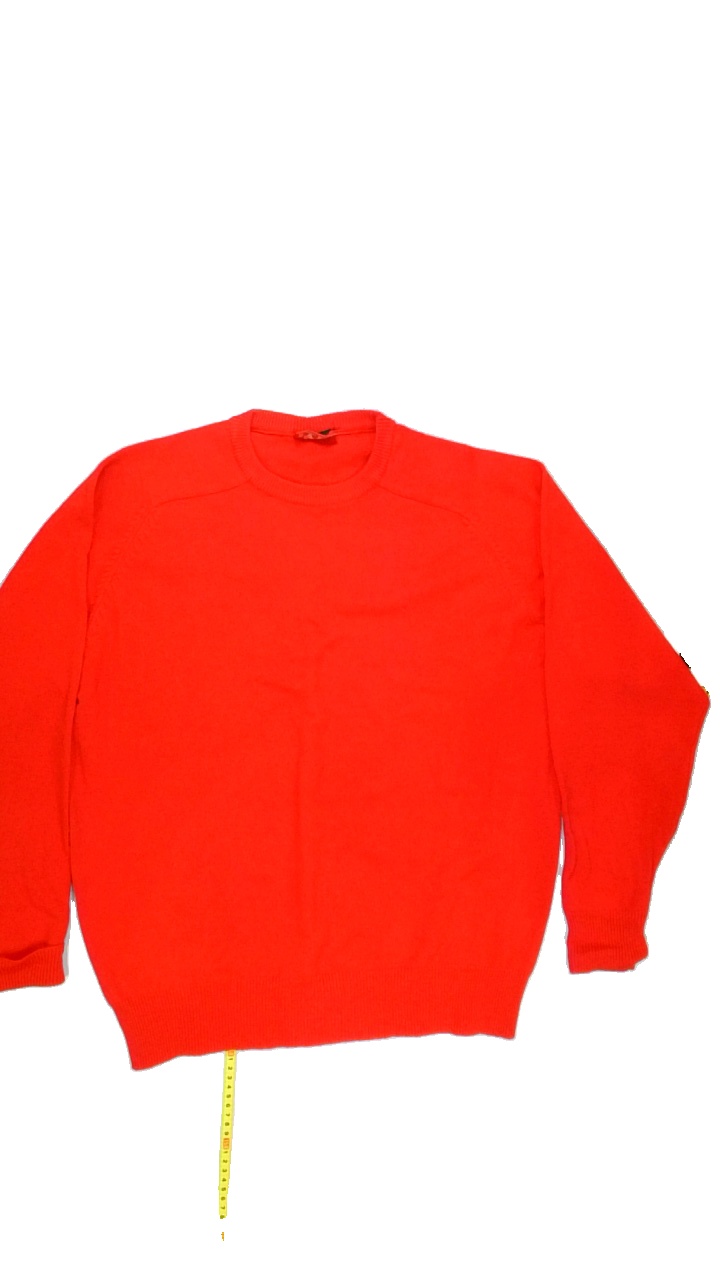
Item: Sweater (Ladies)
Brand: Not Applicable
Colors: Red
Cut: Regular, C-collar
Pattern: Plain
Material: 70%wool 30%acrylic
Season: All
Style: No trend
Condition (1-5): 4
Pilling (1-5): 4
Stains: No
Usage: Reuse
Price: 50-100